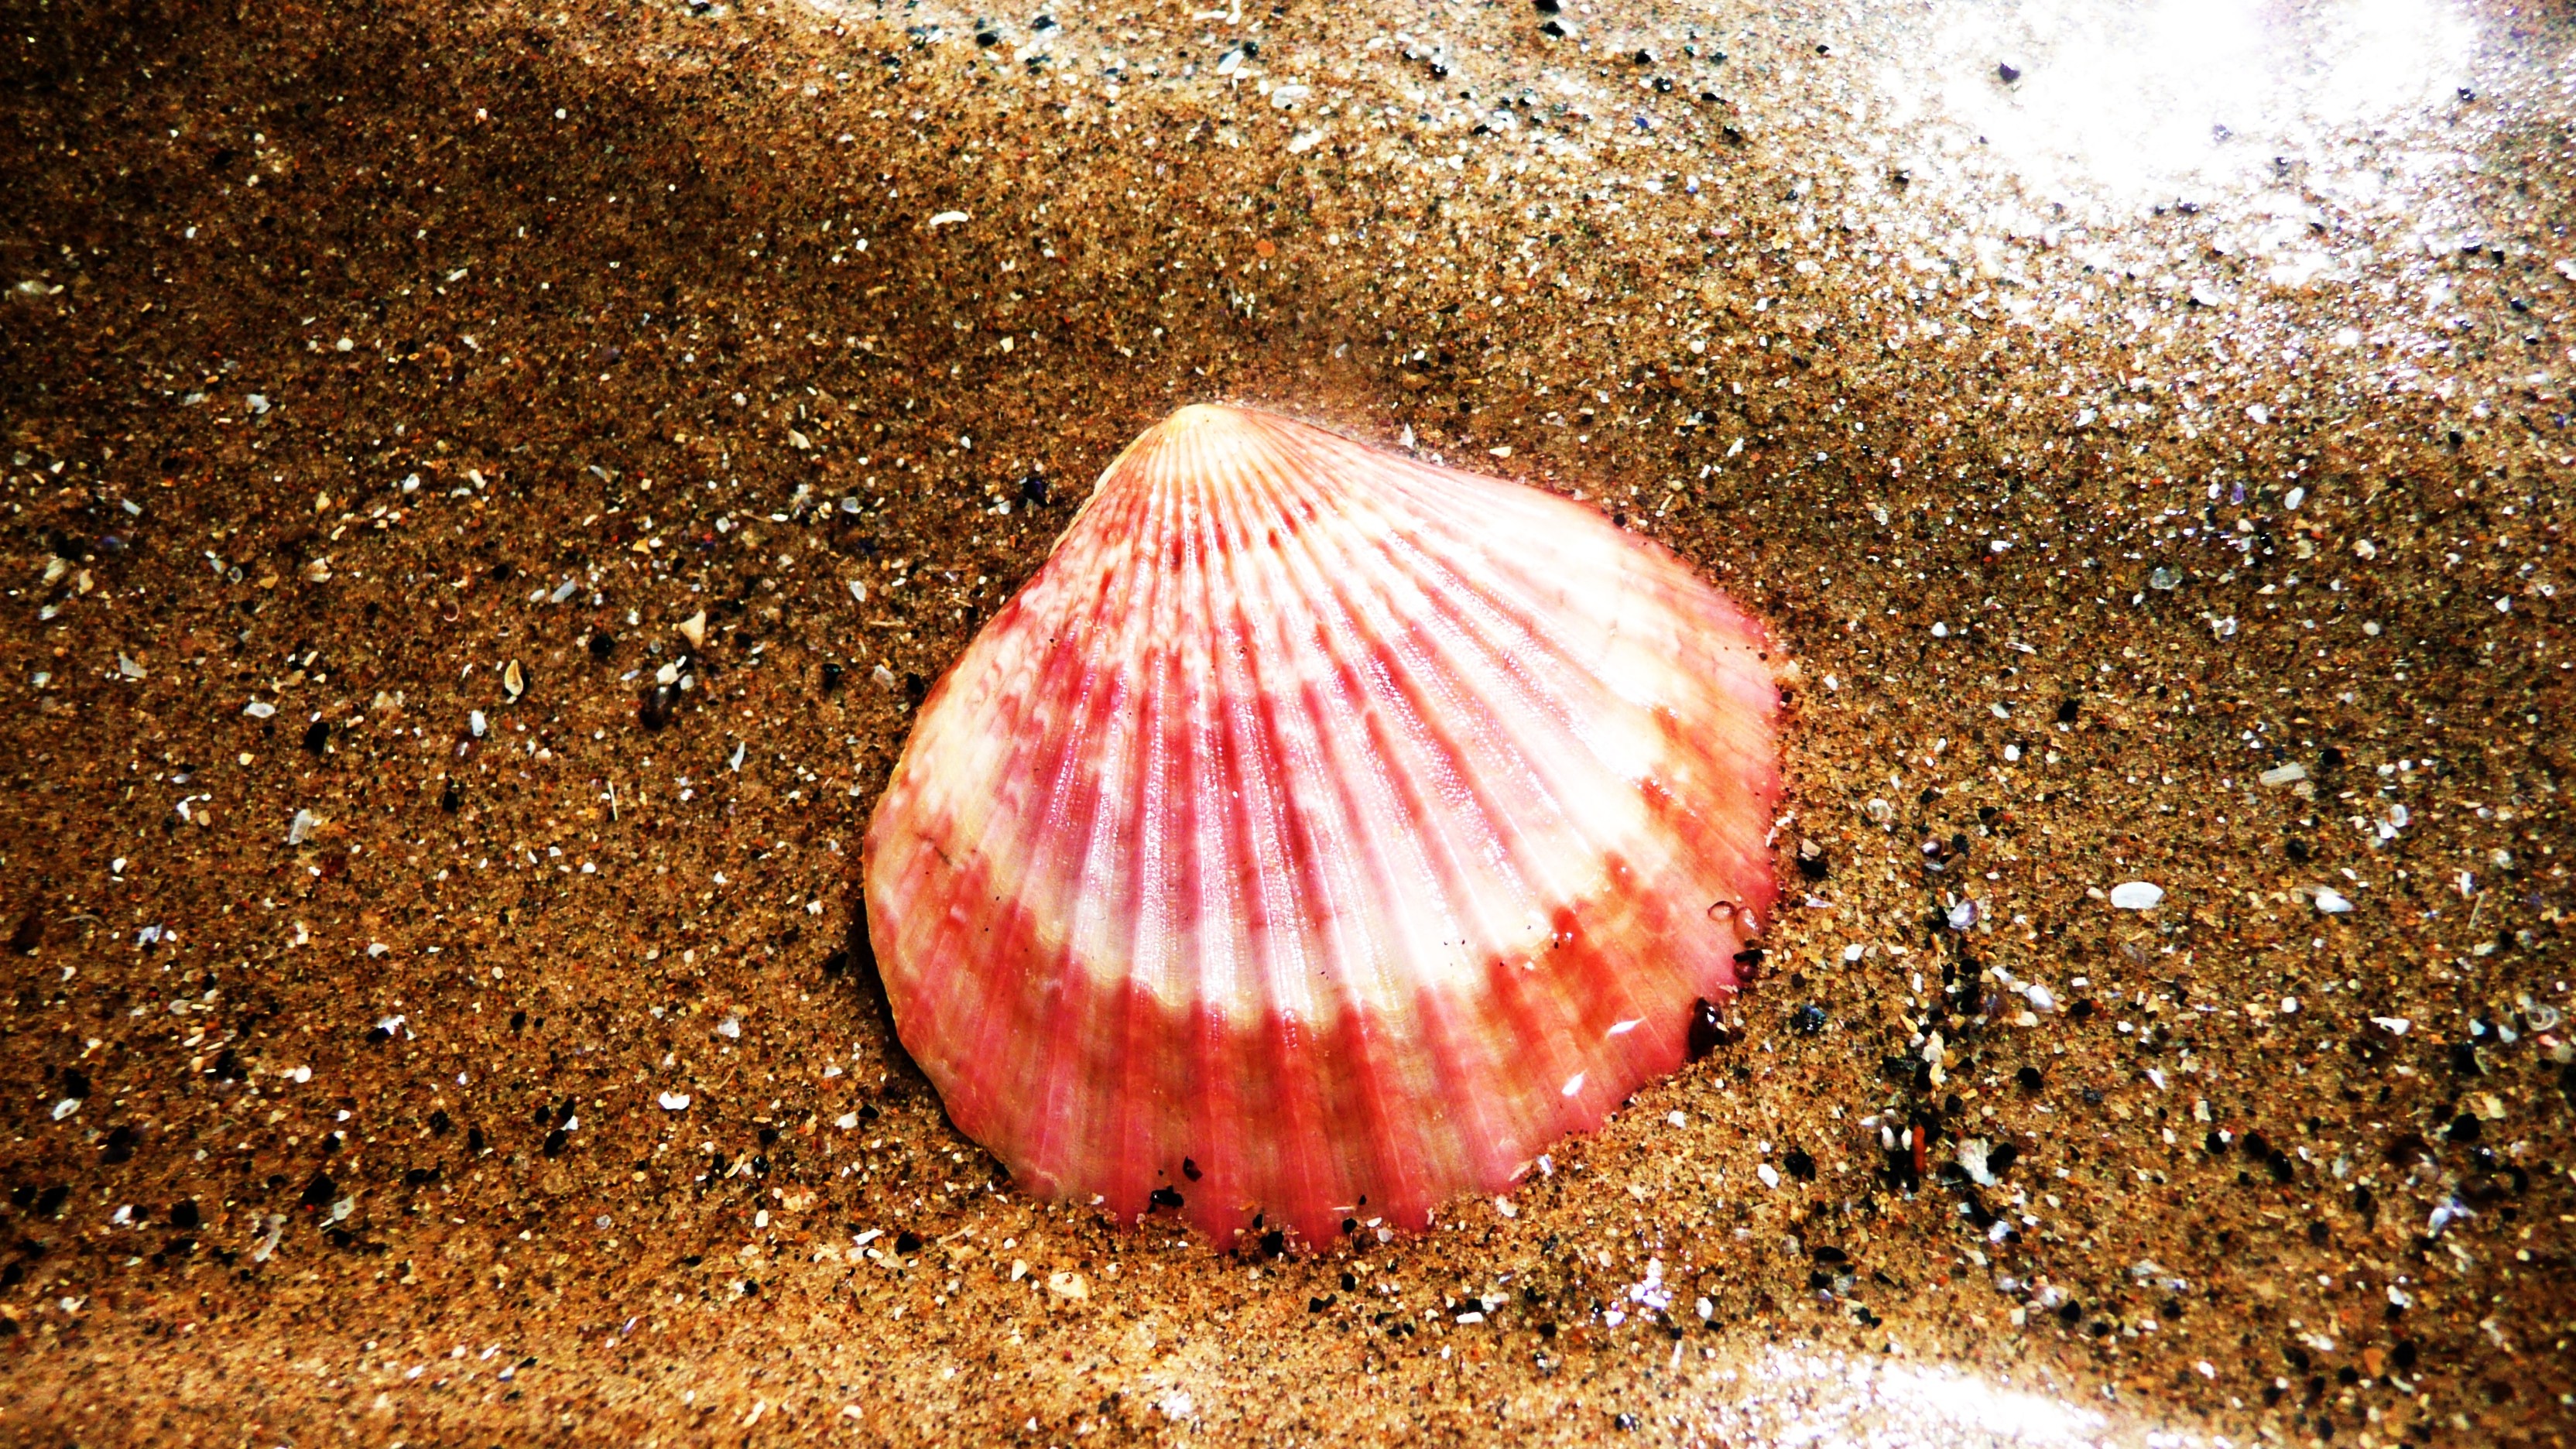
beach, coast, sand, ocean, shore, red, biology, fauna, material, shell, invertebrate, seashell, macro photography, sea snail, marine biology